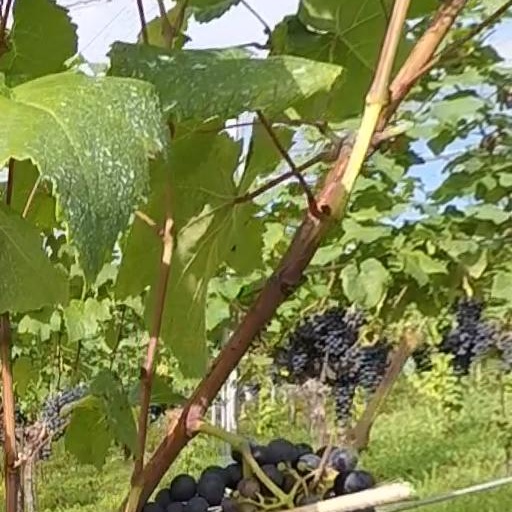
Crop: grape